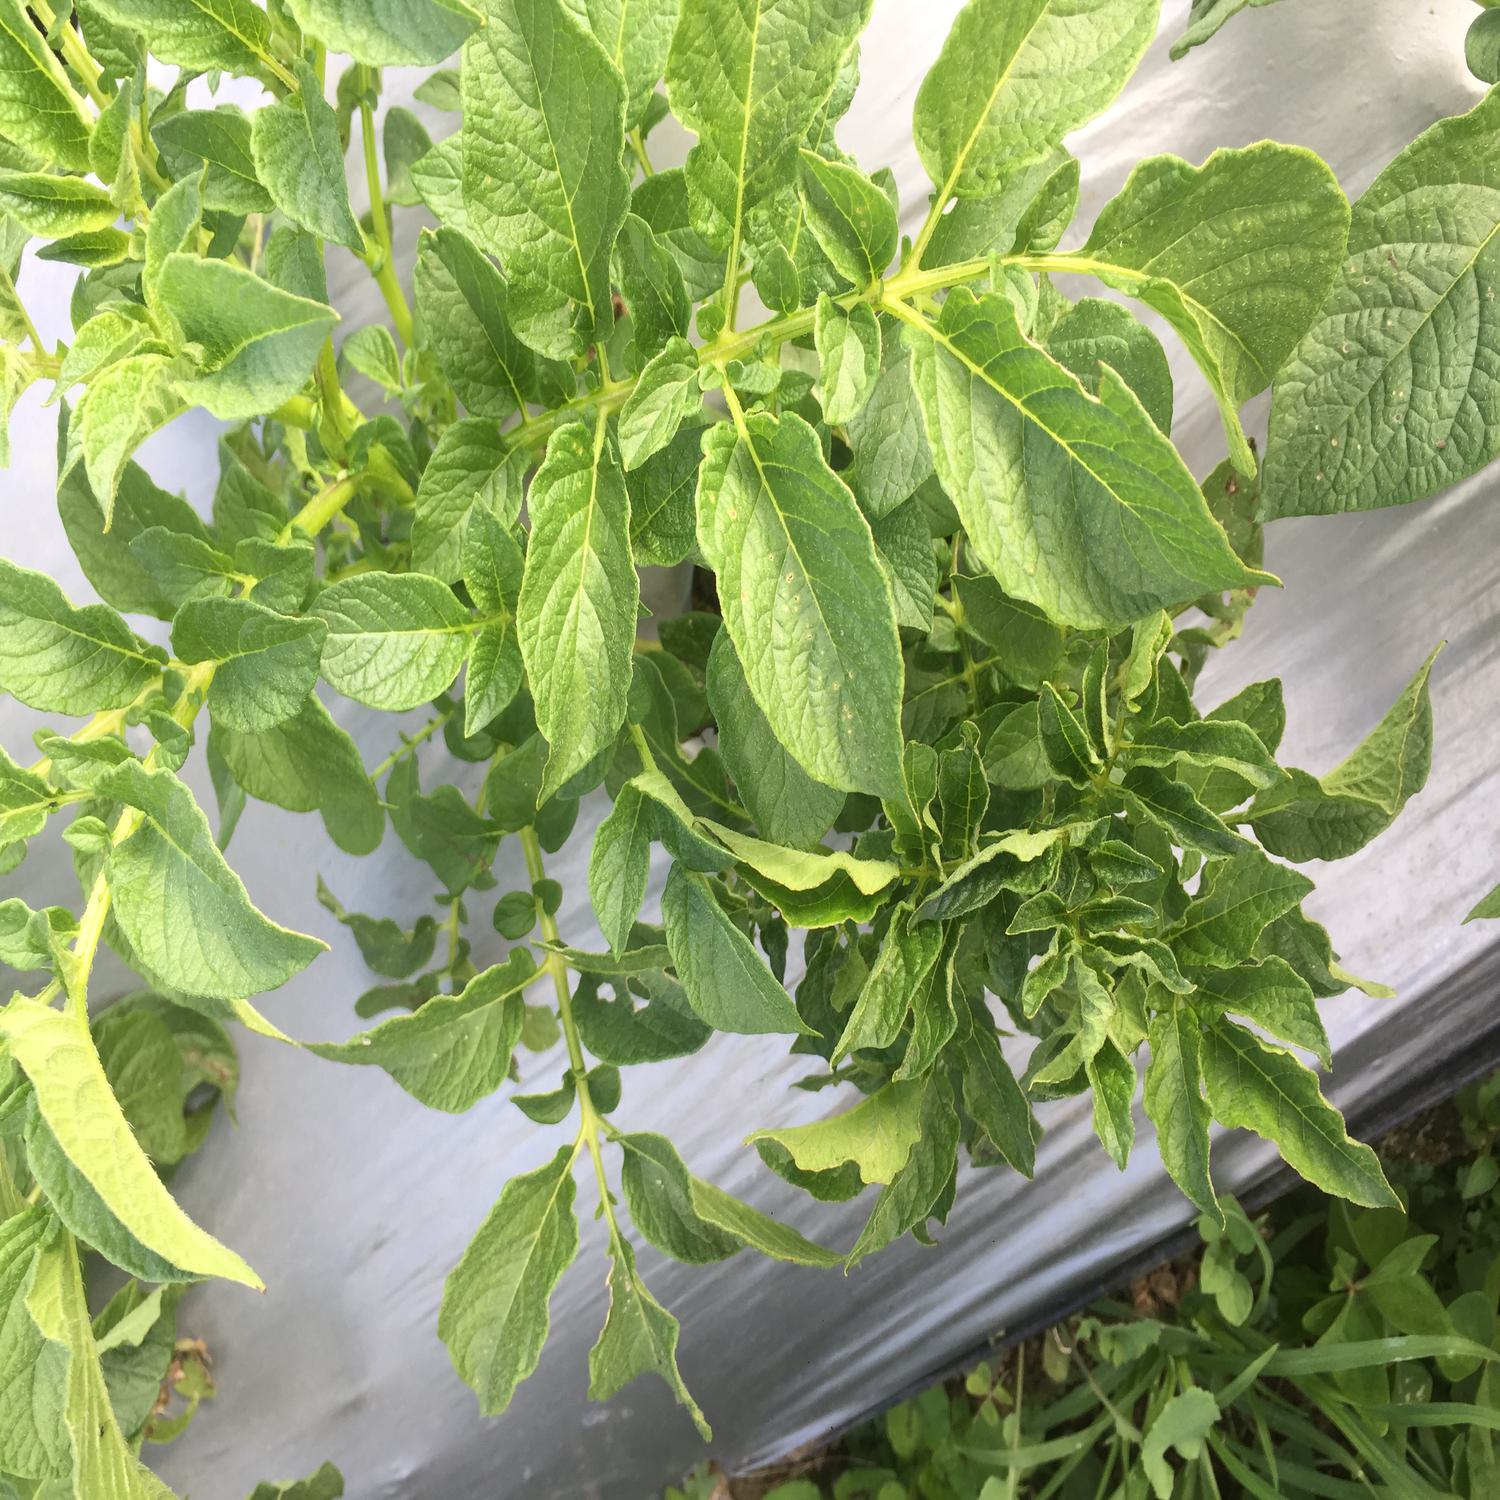
Label: Virus